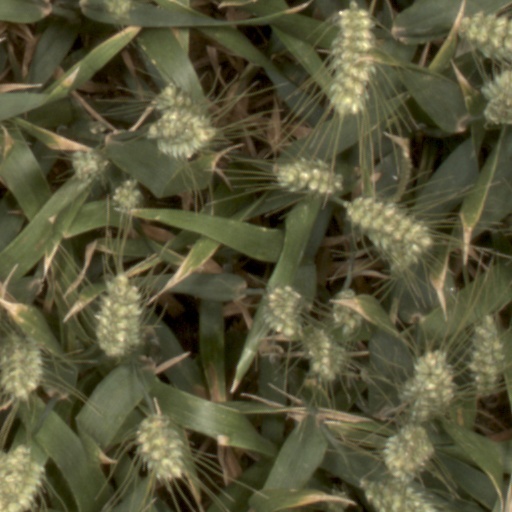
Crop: wheat